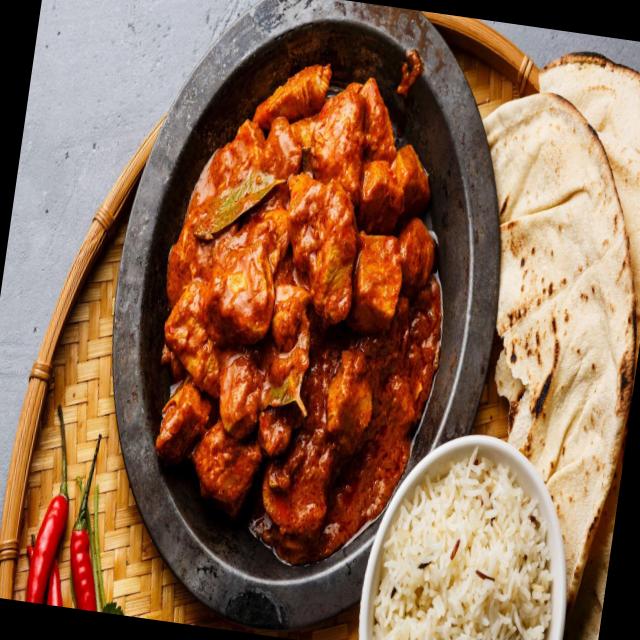
Dish: white_rice